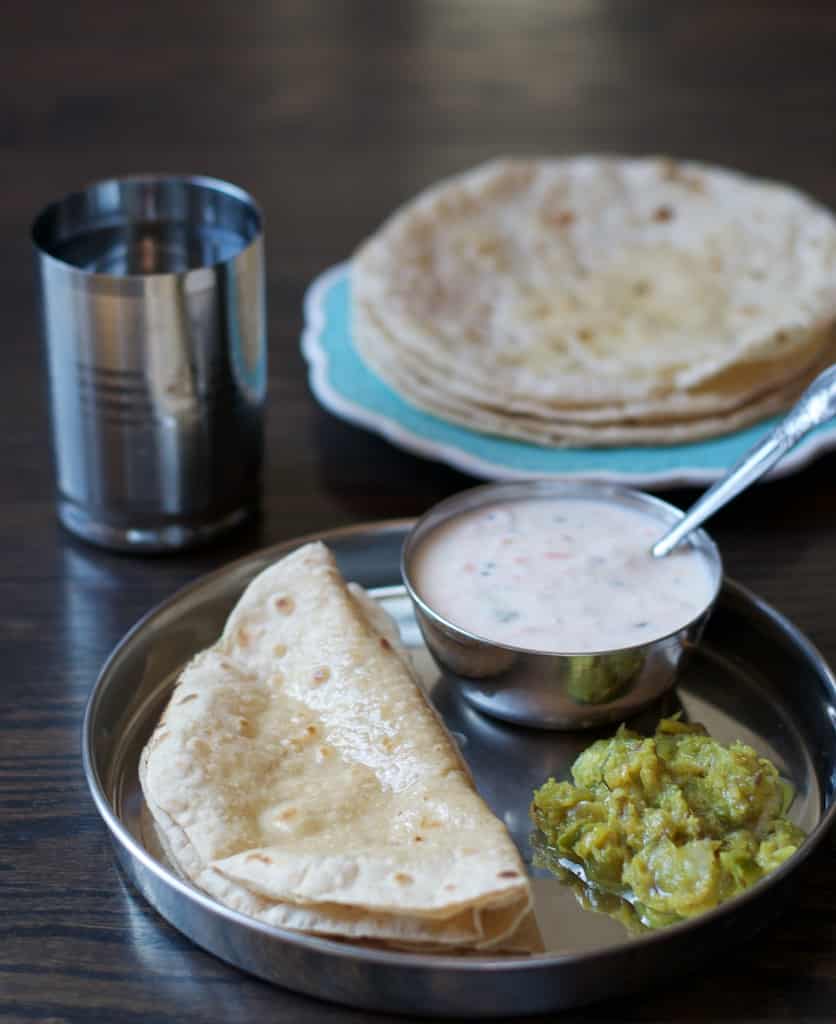
Dish: chapati